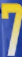
Number: 7